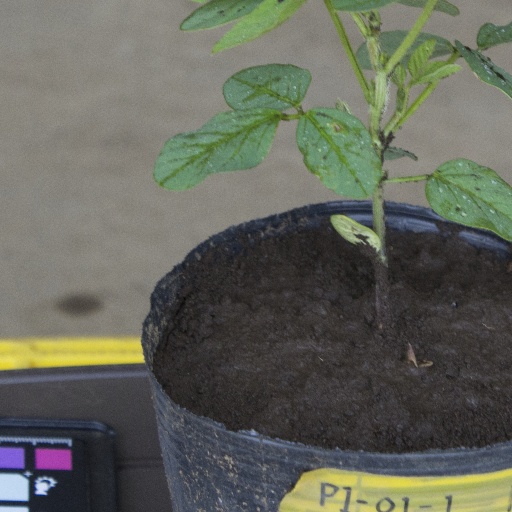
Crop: soybean